Constance of Austria, Margravine of Meissen

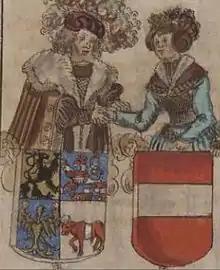
Margrave Henry and Constance, from the chronicles by George Spalatin, 16th century

On 1 May 1234 Constance married the Wettings margrave Henry the Illustrious. The wedding took place in an open field near Vienna rather than in the newly erected Hofburg residence of the Babenberg's. It is believed that the conversion of the castle had not been completed, or perhaps it was too small. There are three sources for information about the wedding itself. Two of them report that the wedding happened , in other words, in Stadlau. The third source reports that the wedding took place in , a name which has fallen into disuse and was used instead of today's Floridsdorf.